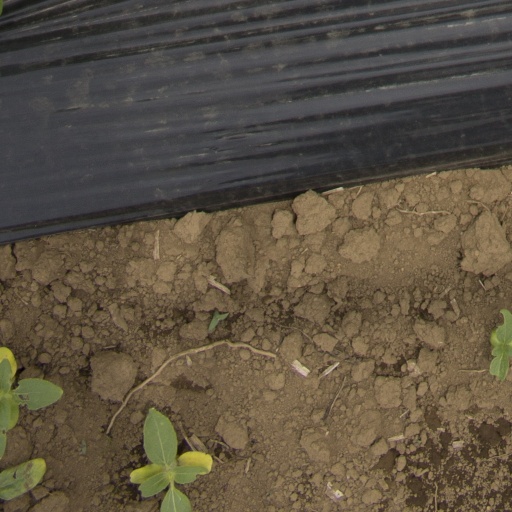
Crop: Jerusalem artichoke